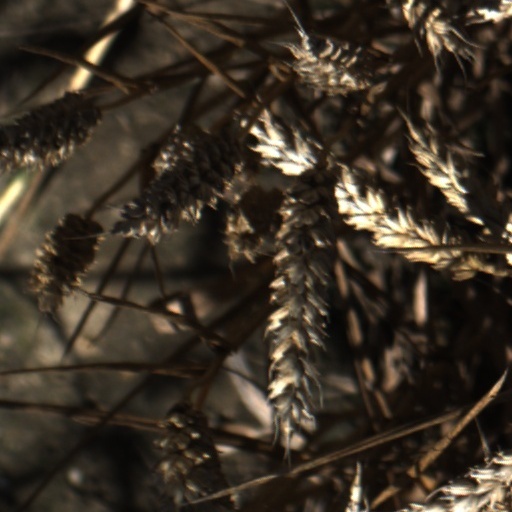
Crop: wheat